Joel John Bailey

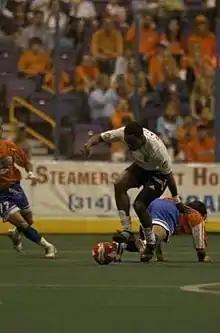

Bailey began his indoor soccer career in 2003 with the now defunct Cleveland Force of Major Indoor Soccer League. On March 29, 2005, the Force traded Bailey and Sipho Sibiya to the Baltimore Blast for Neil Gilbert and Allen Eller. During the 2005–2006 season, Bailey played twenty-nine games with the MISL championship winning Blast and he left indoor soccer at the end of the season.